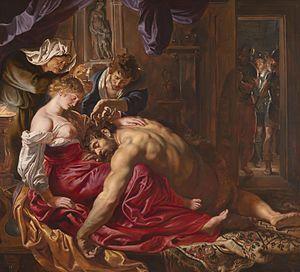
Samson et Dalila est une histoire biblique extraite du Livre des Juges, racontant la séduction de Samson par Dalila. Elle a inspiré de nombreuses œuvres.
Leopold von Sacher-Masoch, né le 27 janvier 1836 à Lemberg en royaume de Galicie et de Lodomérie et mort le 9 mars 1895 à Lindheim, est un historien et écrivain journaliste. Le mot masochisme est formé à partir de son nom.
Le masochisme est la recherche d'un plaisir dans la douleur. À l'origine, cette recherche est liée à des pratiques à caractère sexuel. Par extension, les conduites masochistes sont le fait de personnes qui recherchent la souffrance et l'humiliation, et/ou qui s'y complaisent.